Lakshmi (2006 film)

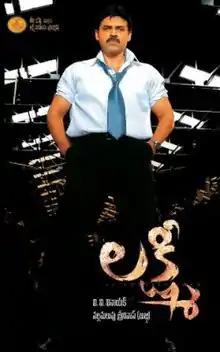
Theatrical poster

Lakshmi is a 2006 Indian Telugu-language action drama film directed by V. V. Vinayak and produced by Nallamalupu Bujji. The film stars Venkatesh, Nayanthara, and Charmme. The music was composed by Ramana Gogula, with cinematography by Chota K. Naidu. The film was a blockbuster at the box office and also marked Nayanthara's Telugu debut.